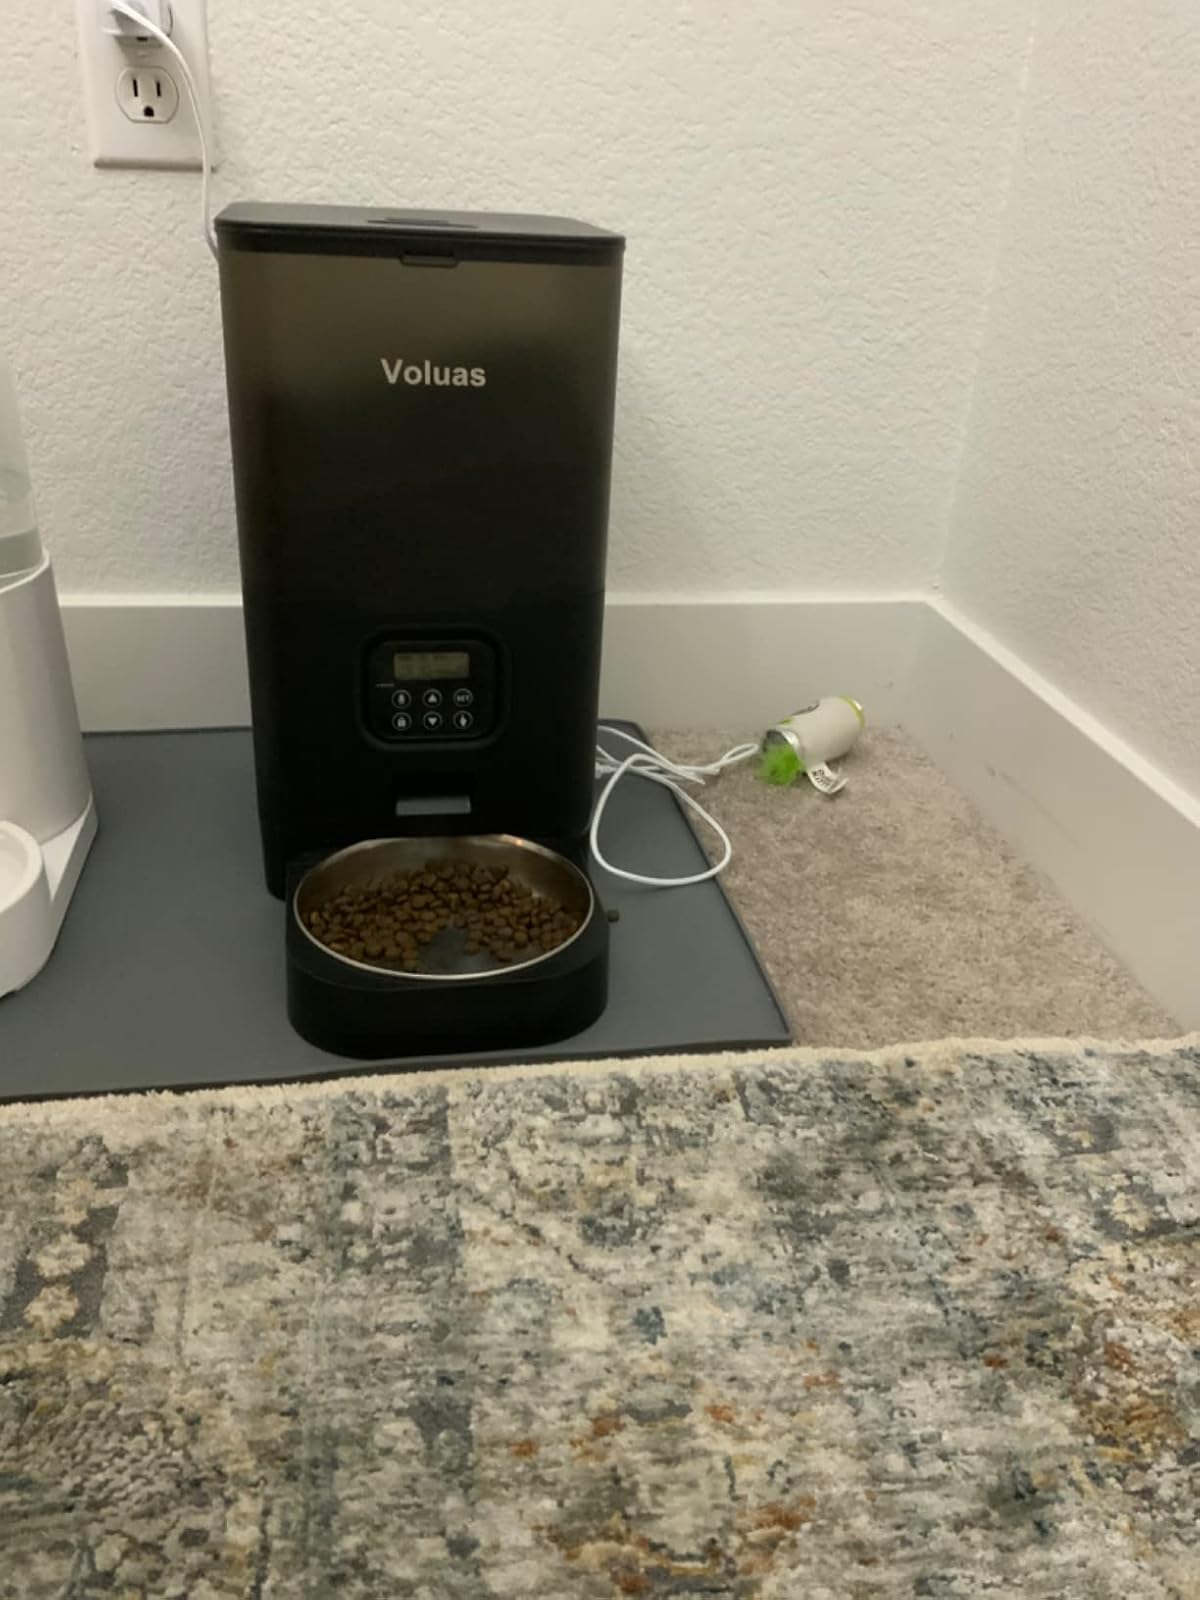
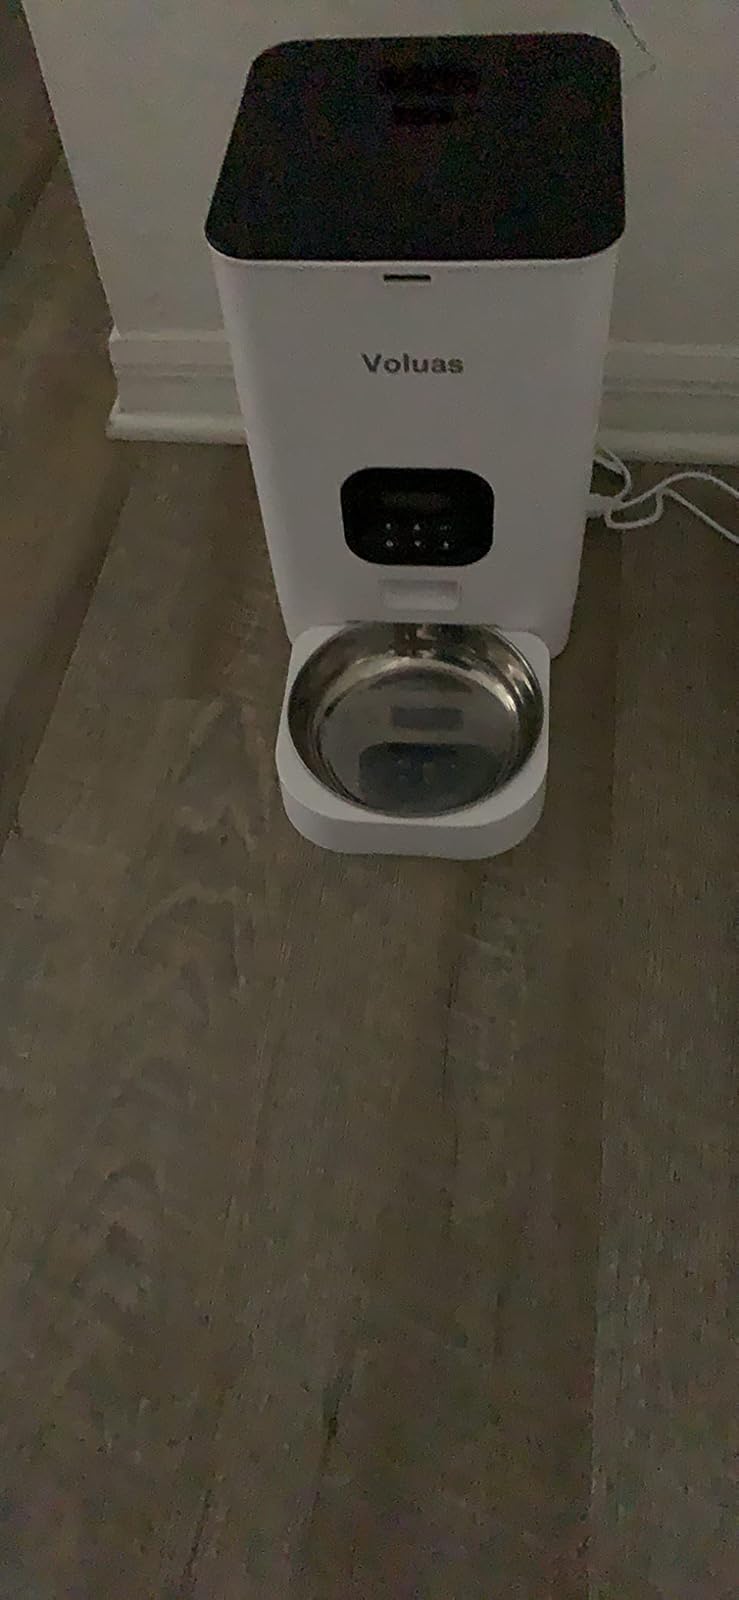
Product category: items_feeder
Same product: no